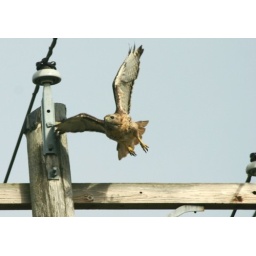
Red Tail Hawk taking flight from power pole cross arm near Carlsborg, WA